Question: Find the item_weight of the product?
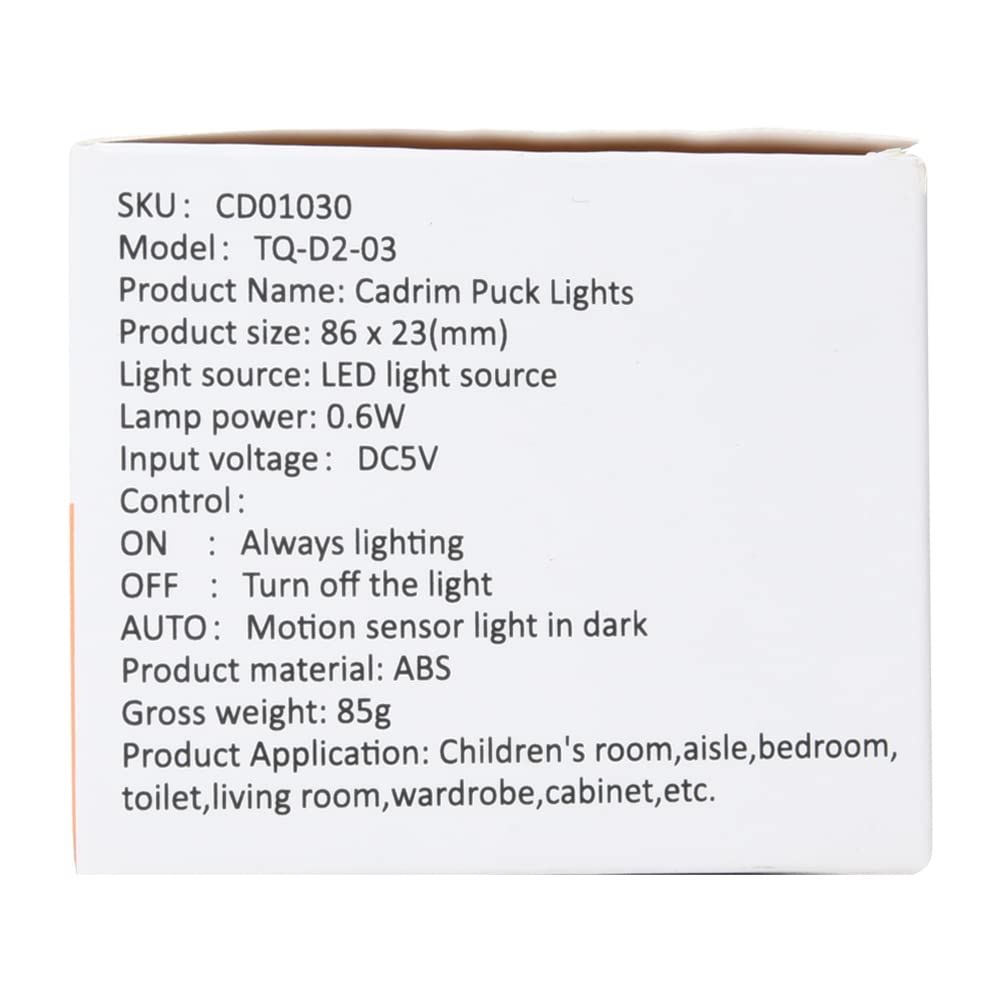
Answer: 85.0 gram